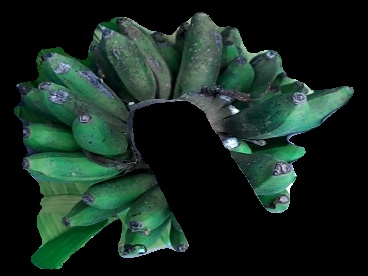
Variety: rasbale
Grade: grade3